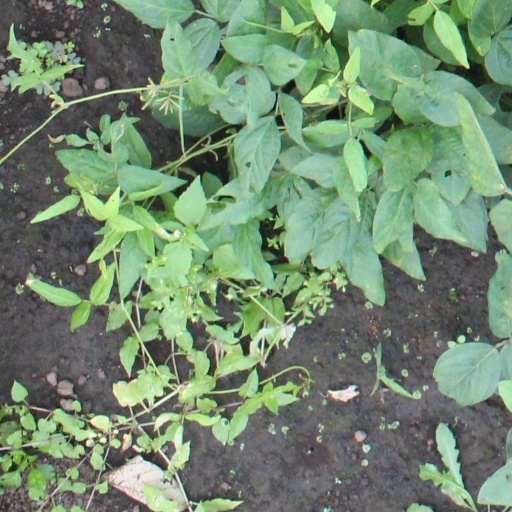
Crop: soybean